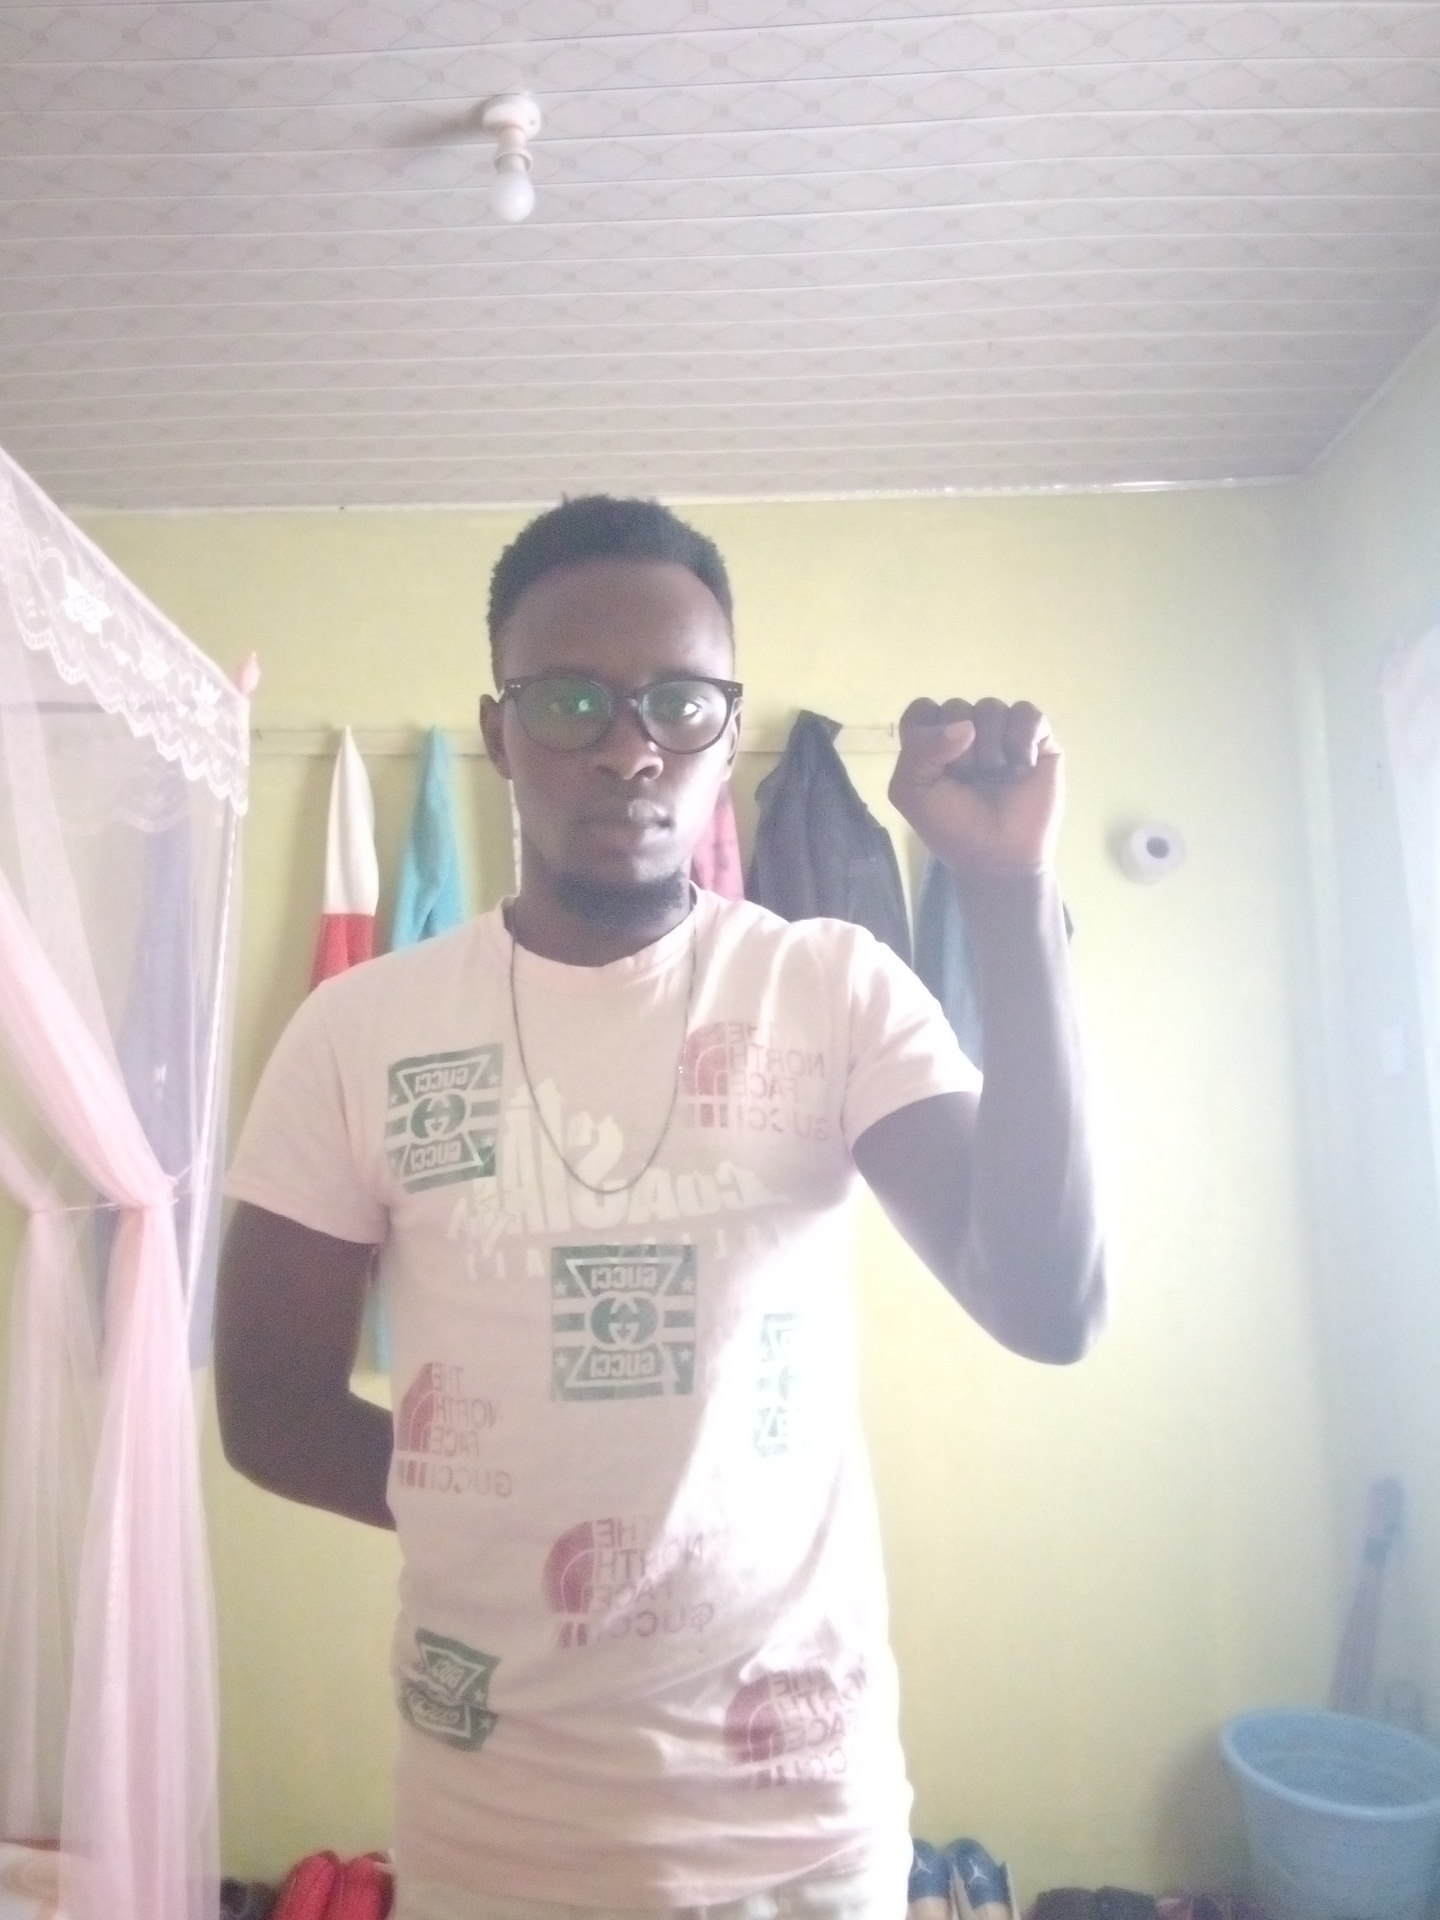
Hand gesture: fist